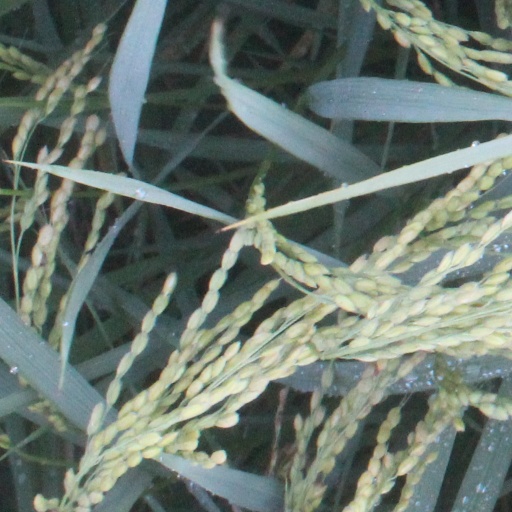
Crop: rice